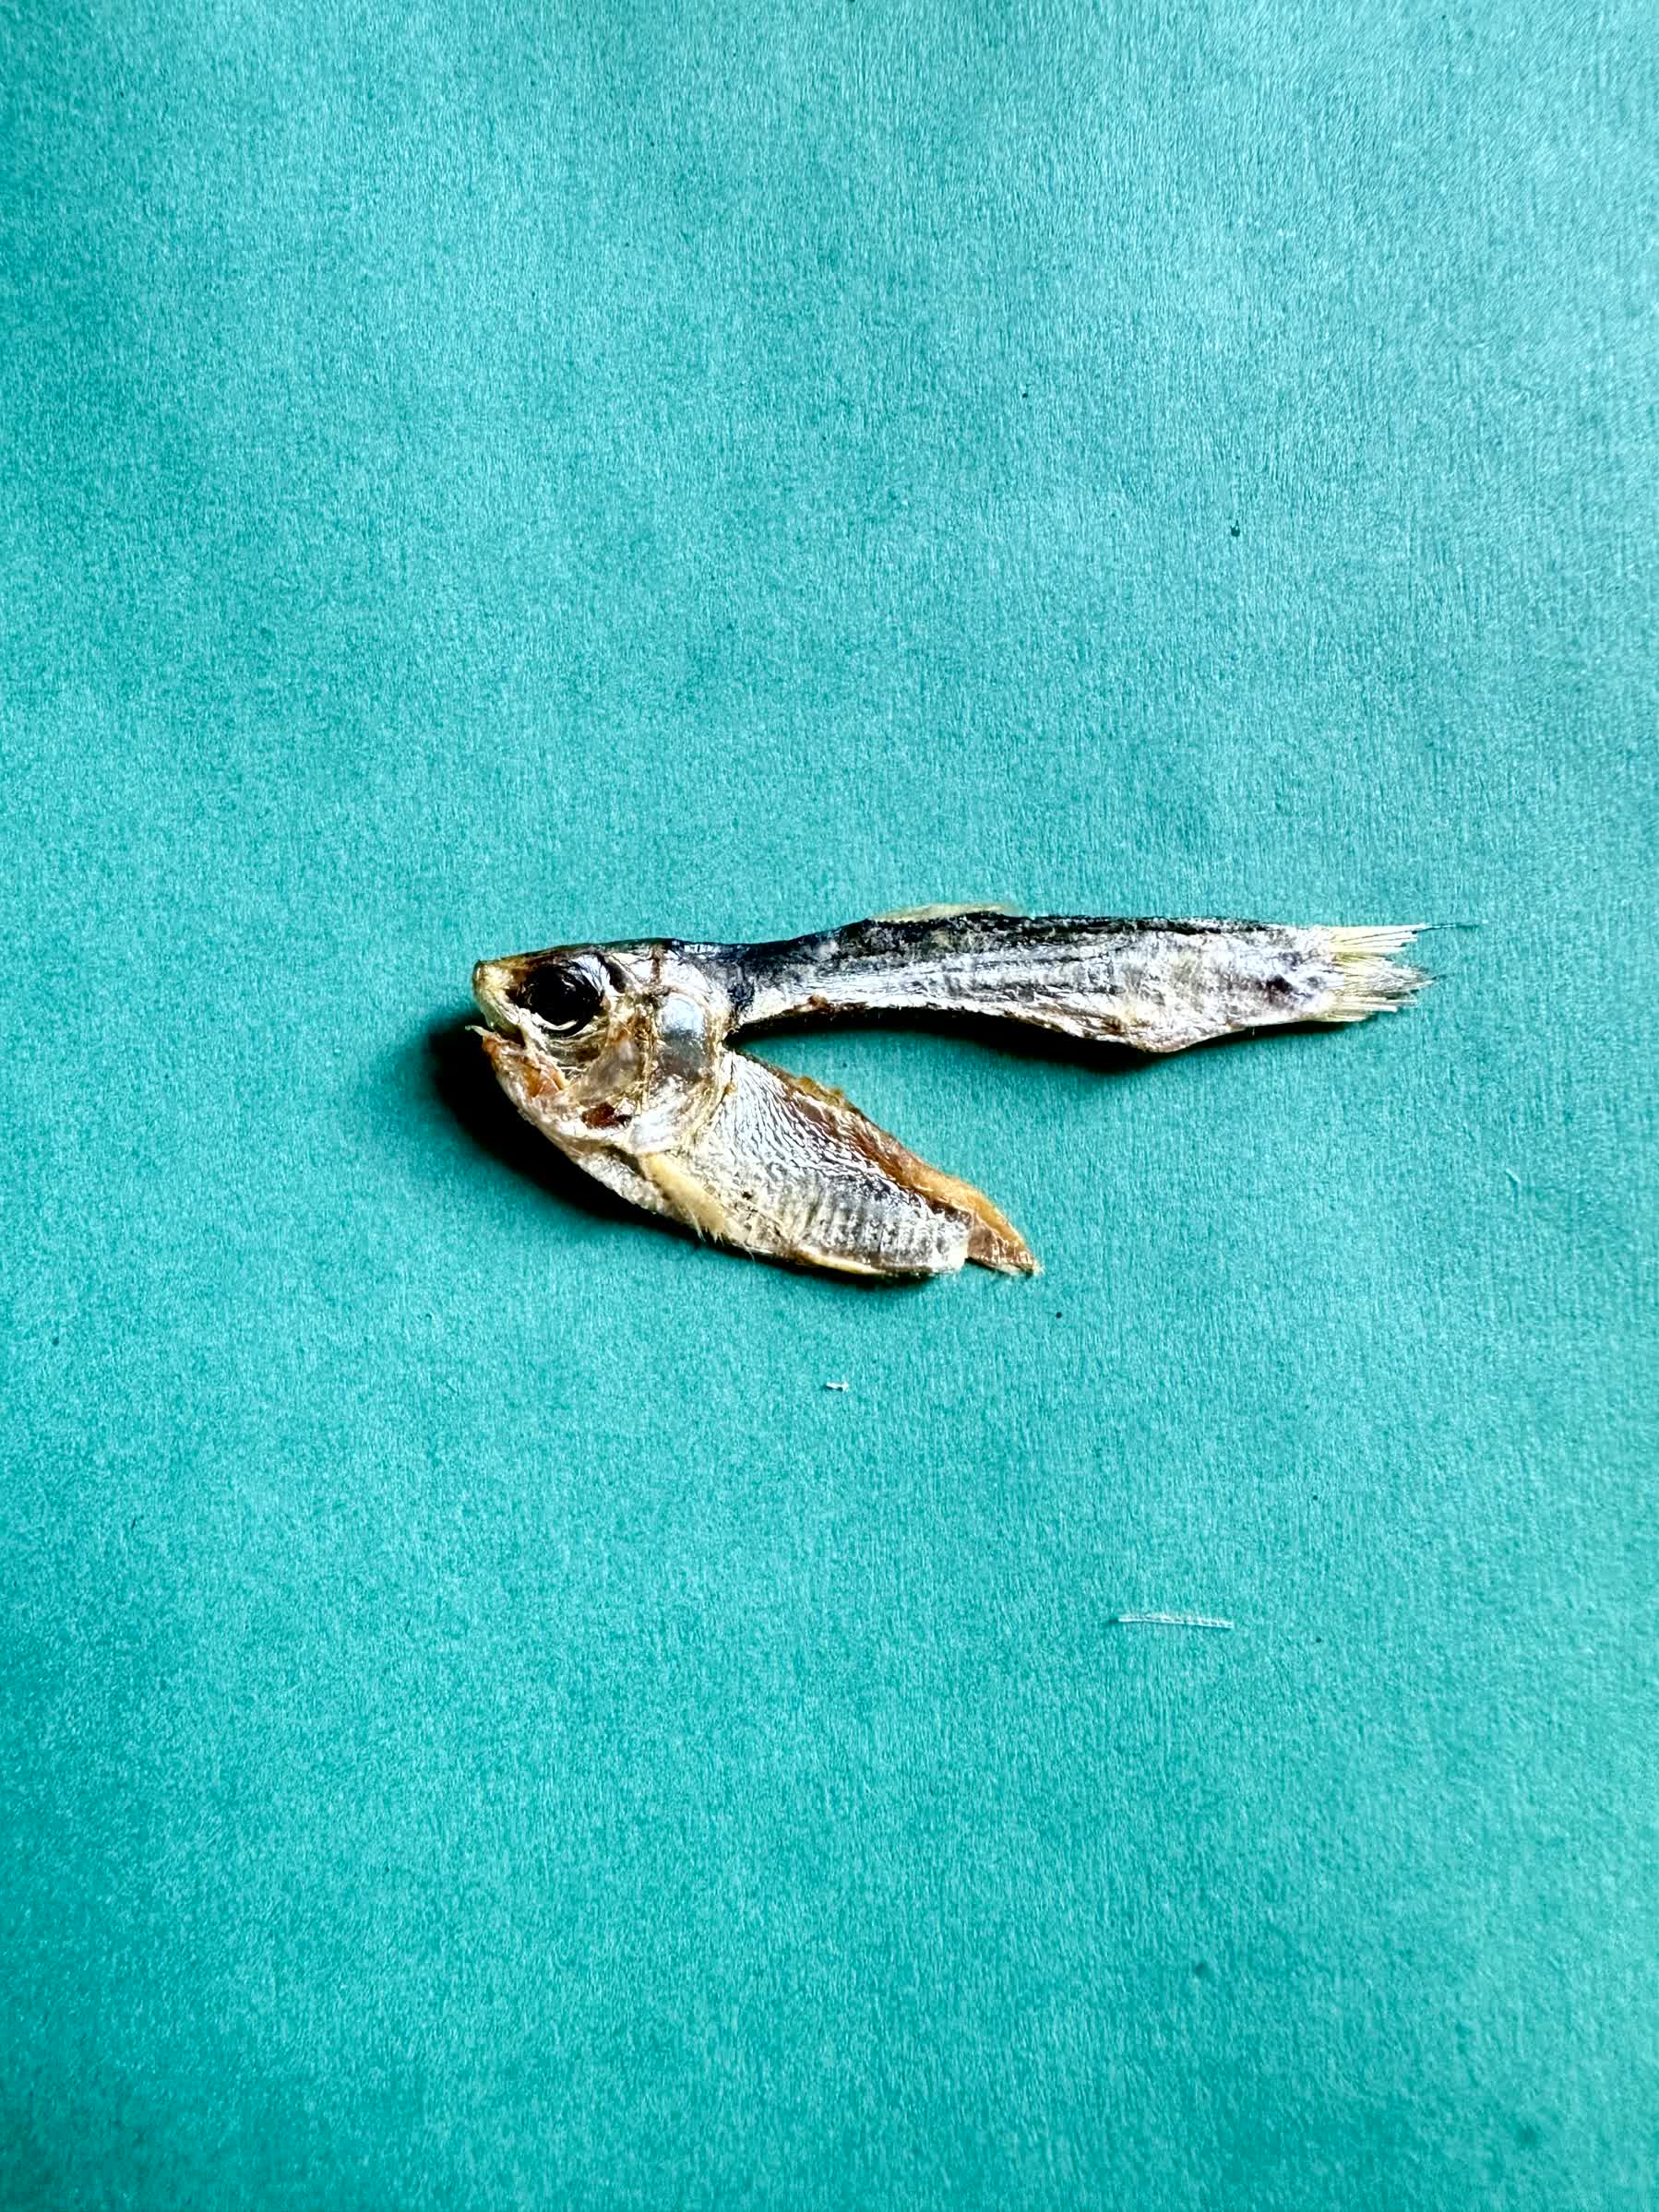
Species: Chapila